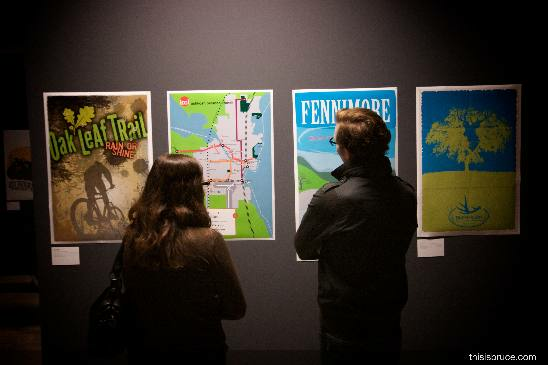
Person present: Yes